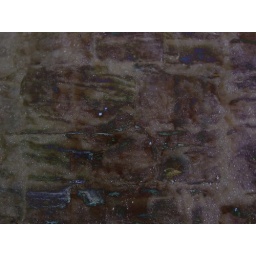
A wall in the medieval Marmion tower in West Tanfield.